Maia Mitchell

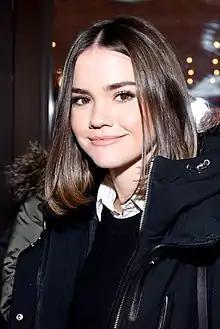
Mitchell at Sundance Film Festival in 2018

Maia McCall Mitchell (born 18 August 1993) is an Australian actress and singer. Known for her work in film and television, she has received various accolades, including nominations for eight Teen Choice Awards.